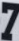
Number: 7